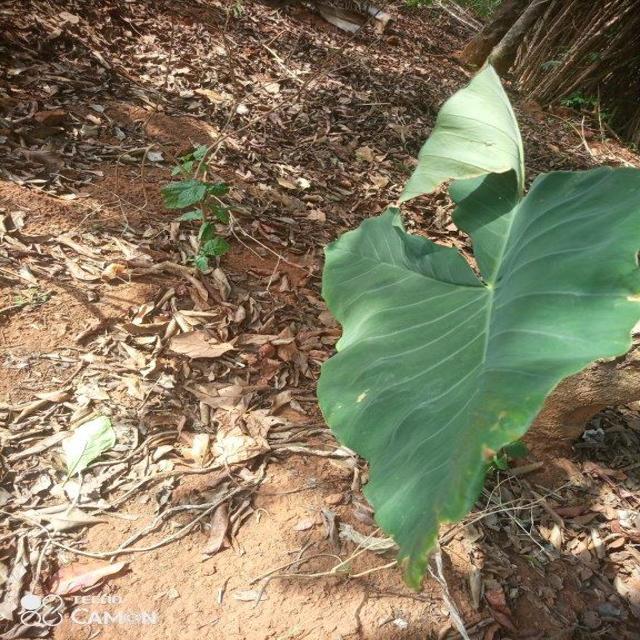
Label: Early_Blight